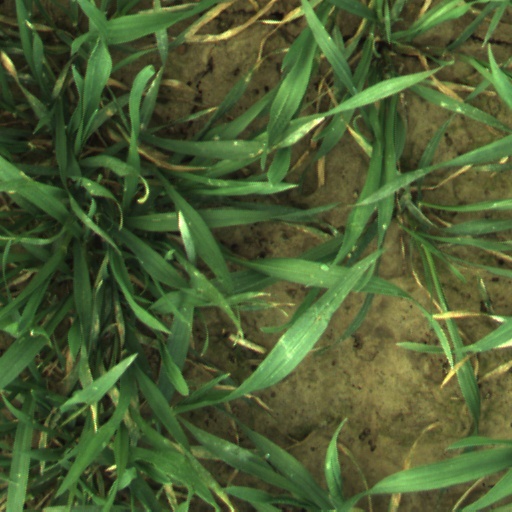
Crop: wheat